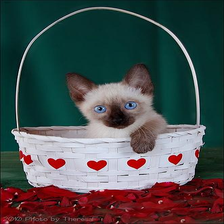
Species: cat
Breed: Siamese